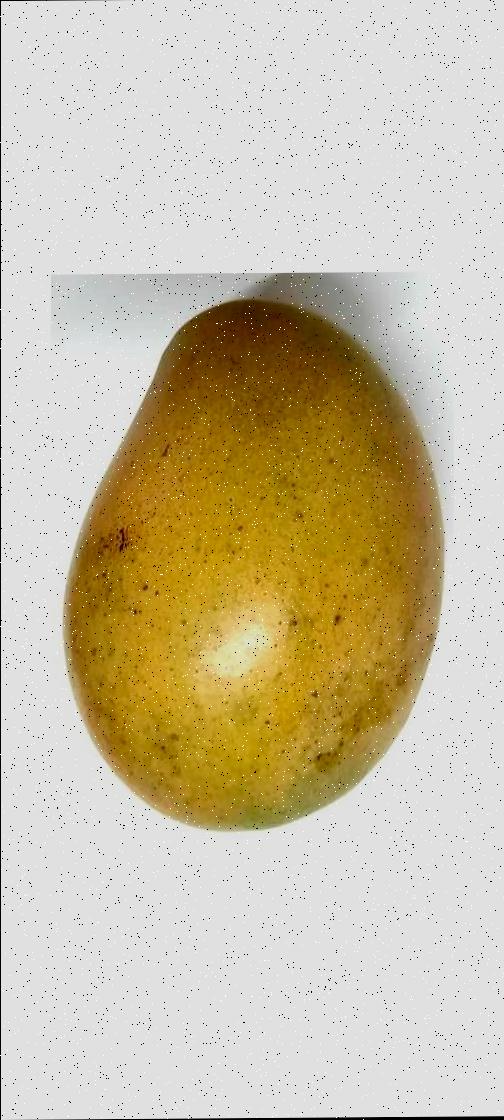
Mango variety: Shada